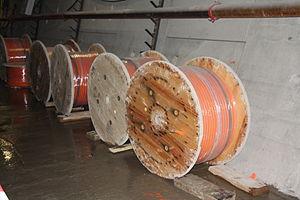
Extension du métro ligne B de Lyon à Oullins - Tourets de câbles et tuyeaux de chantier
Un touret peut désigner :
Une bobine est un objet cylindrique, généralement muni de rebord, destiné à recevoir un fil ou un câble que l'on enroule autour de son axe.